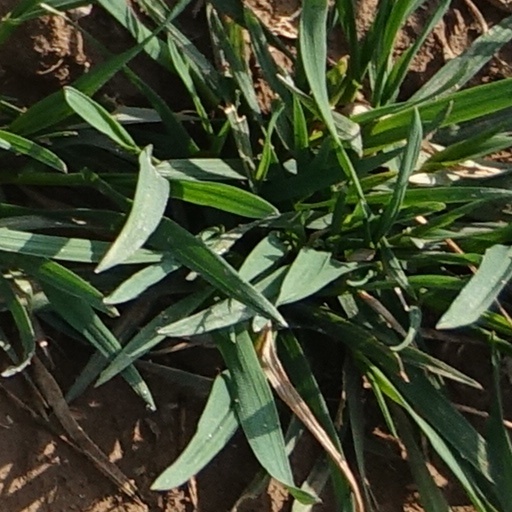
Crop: wheat